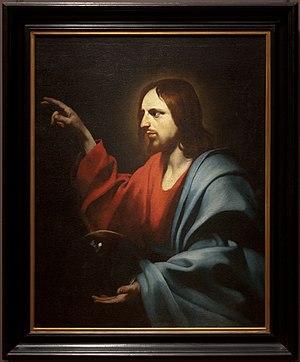
Christ bénissant - José de Ribera This object is classé Monument Historique in the base Palissy, database of the French furniture patrimony of the French ministry of culture,
Nivillac [nivijak] est une commune de l'ouest de la France située au sud du département du Morbihan et de la région Bretagne. Cette commune fait partie du canton de La Roche-Bernard.